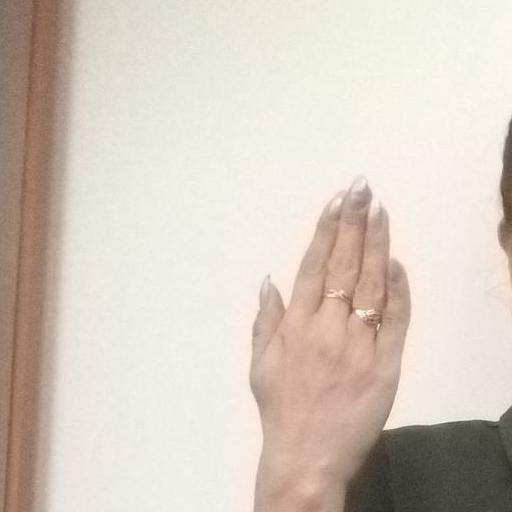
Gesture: stop_inverted